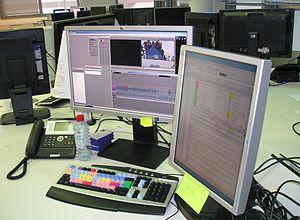
Poste de montage. France 24. Italiano: Due schermi, di cui uno espressamente per l'editing video. France 24.